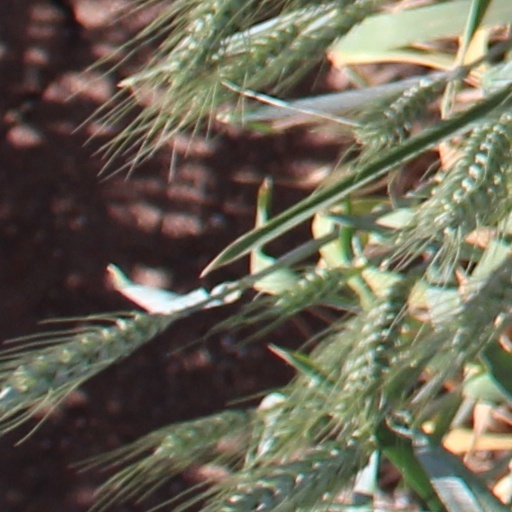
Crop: wheat